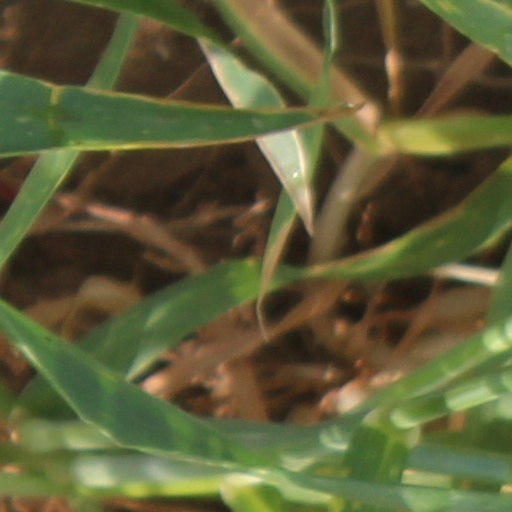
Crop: wheat